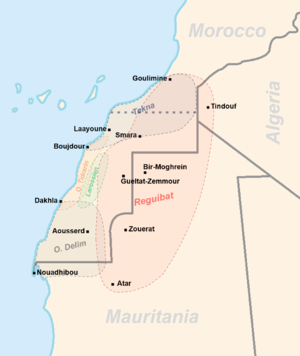
Tribus du Sahara occidental (localisations traditionnelles), selon: Attilo Gaudio, ""Les populations du Sahara occidental: histoire, vie et culture"", ed. Karthala 1993, (Chap. VIII, pp.97-116) (ISBN: 2-86537-411-4) [3] Maurice Barbier, ""Le conflit du Sahara occidental"", ed. L'Harmattan 2000 (ISBN: 285802197X) [4]"
L'expression peuple sahraoui désigne généralement l'ensemble des personnes vivant au Sahara occidental. Cependant, cette définition est parfois contestée dans cette acception, étant aussi utilisée pour désigner l'ensemble des groupes ethniques habitant ou nomadisant traditionnellement au Sahara occidental ou encore, plus rarement, les peuples vivant dans l'ensemble du désert saharien.